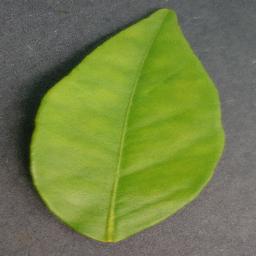
Label: Orange___Haunglongbing_(Citrus_greening)